Dustin Lynch

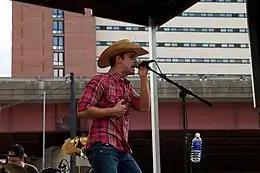
Dustin Lynch in 2013

Lynch was first signed to Valory Music Group and left to join Broken Bow Records in late 2011, following the same move by one of its executives.